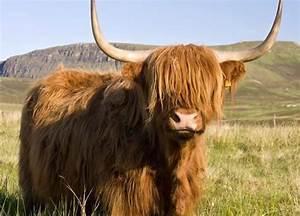
cow